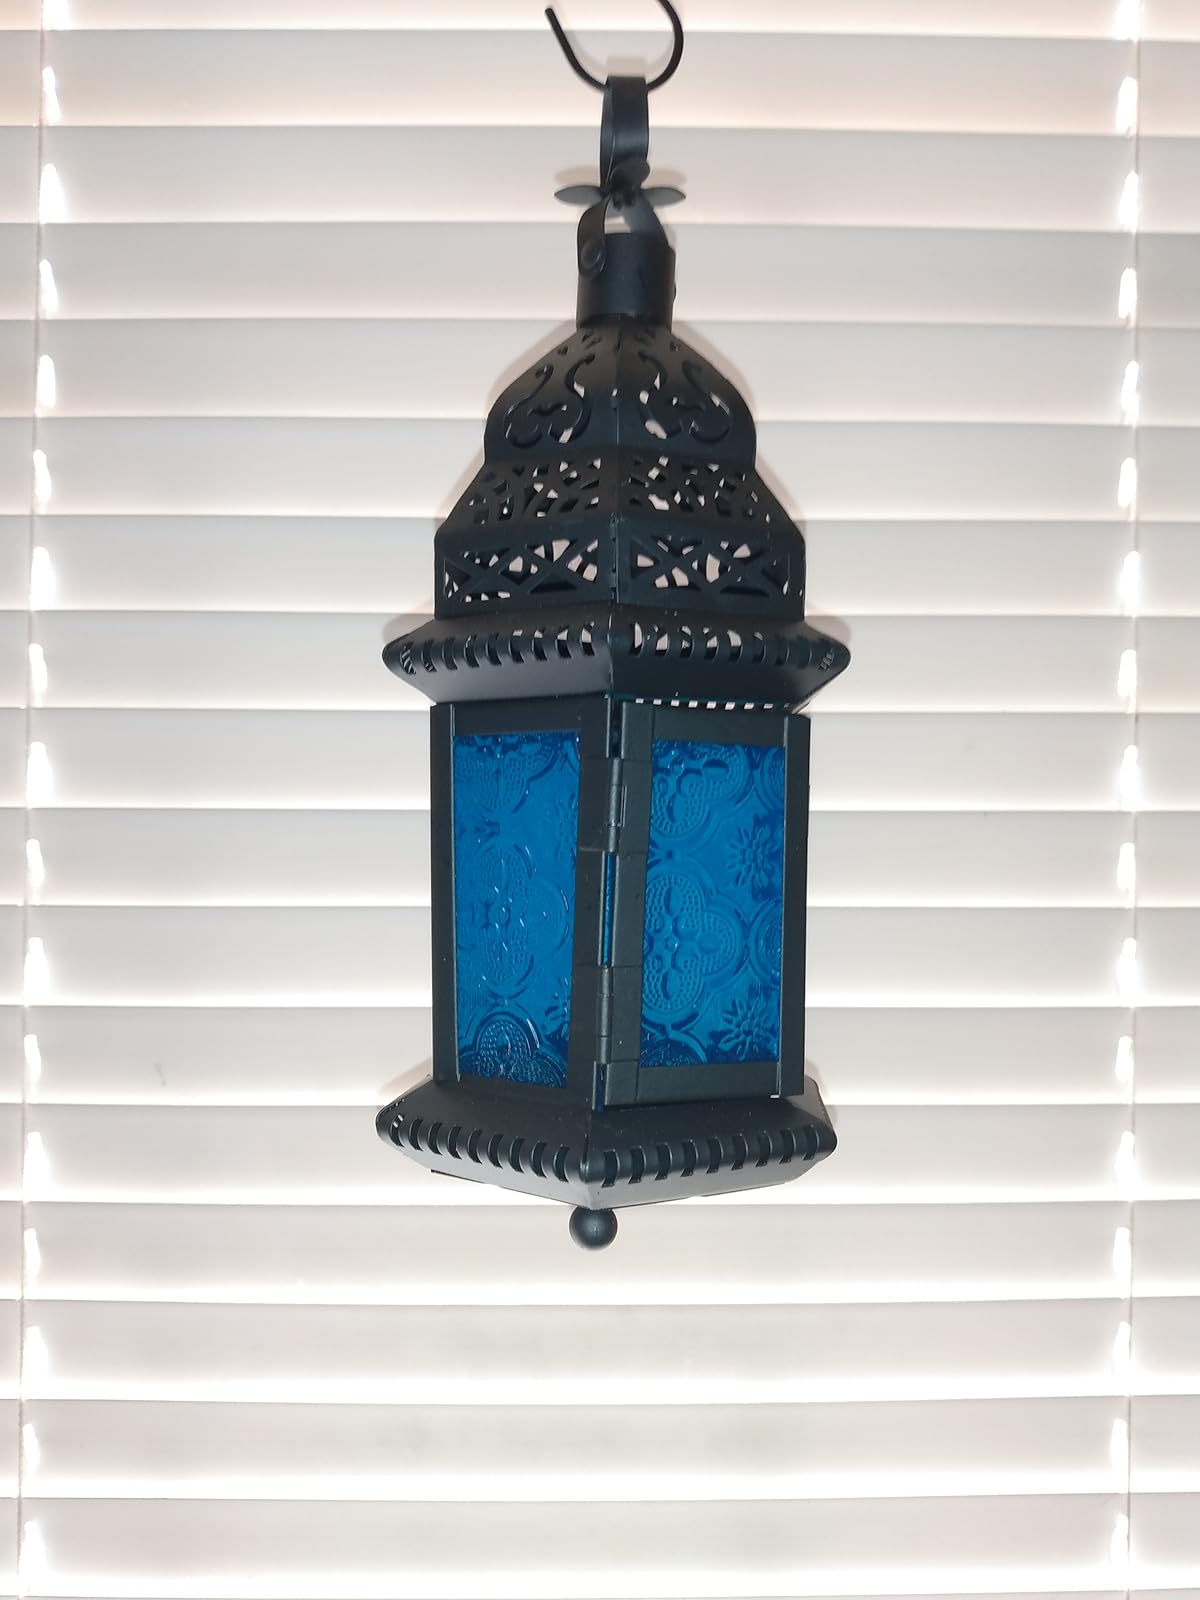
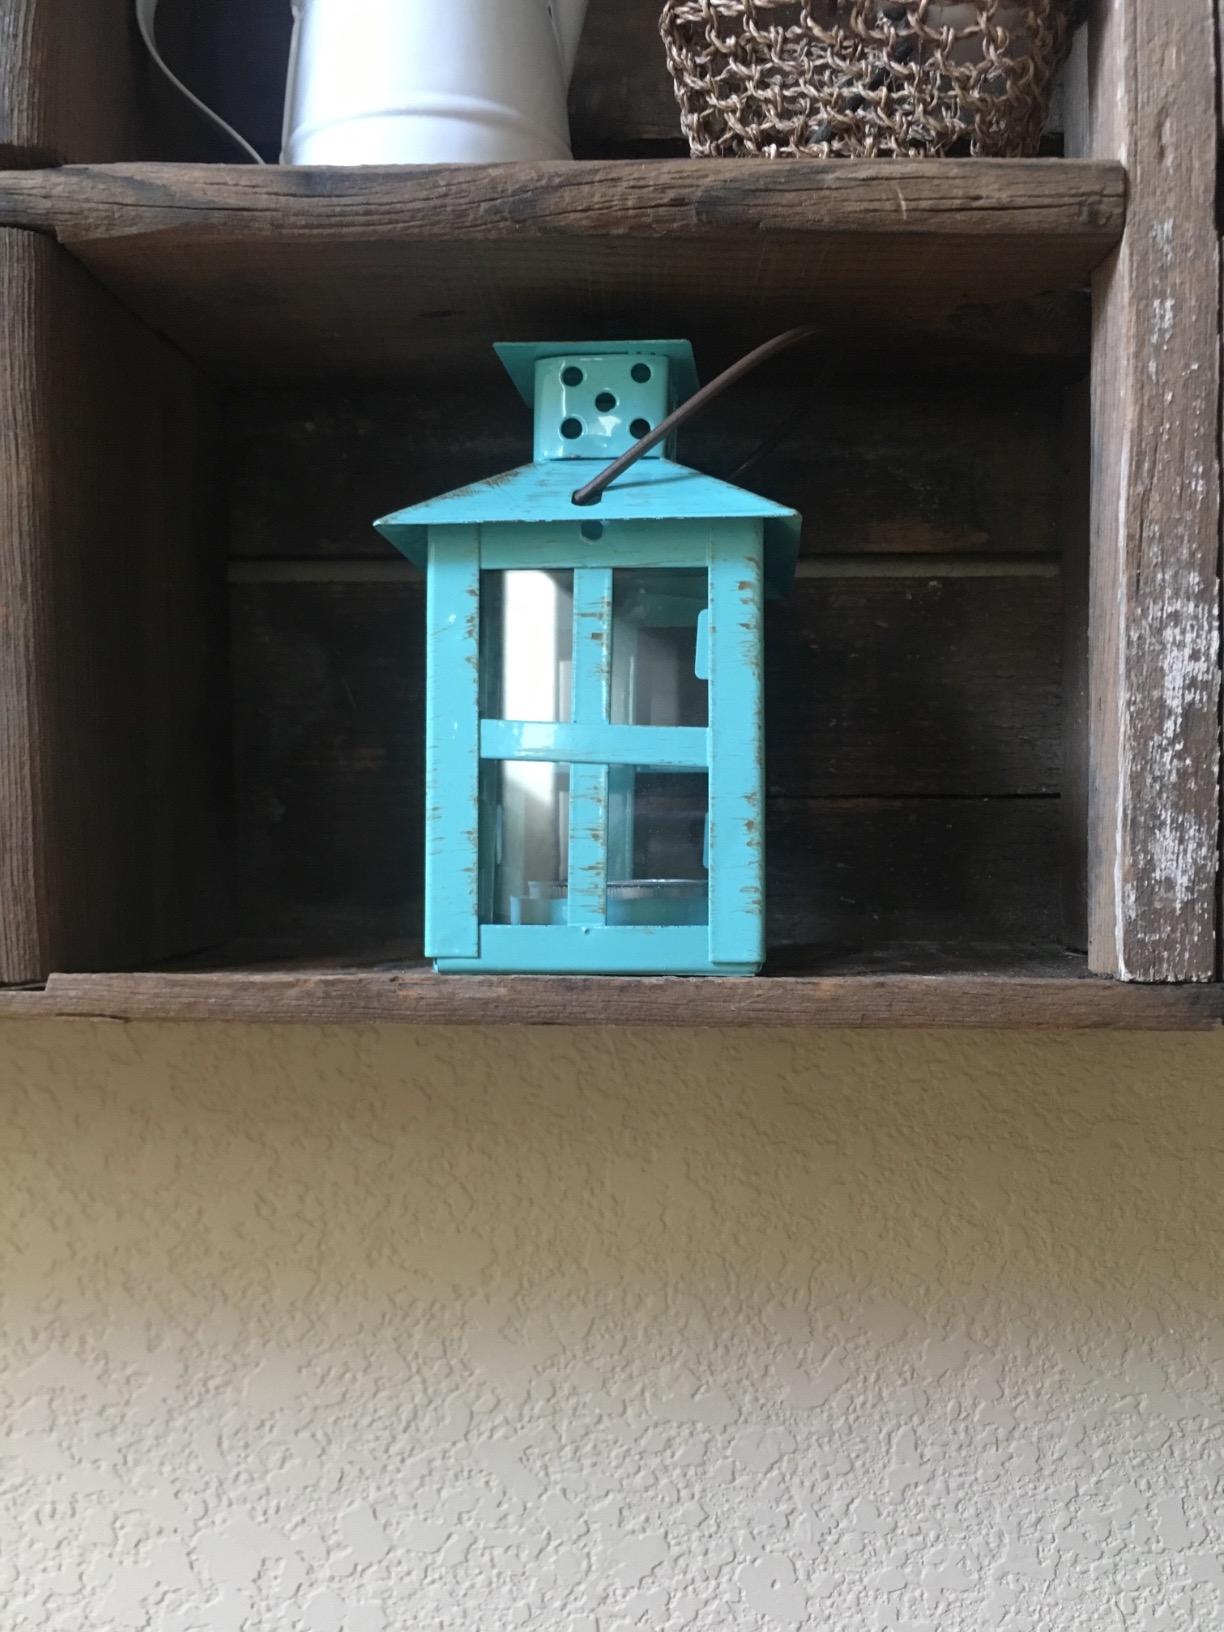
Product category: lantern
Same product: no